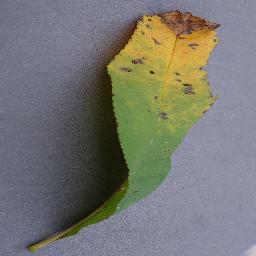
Label: Peach___Bacterial_spot